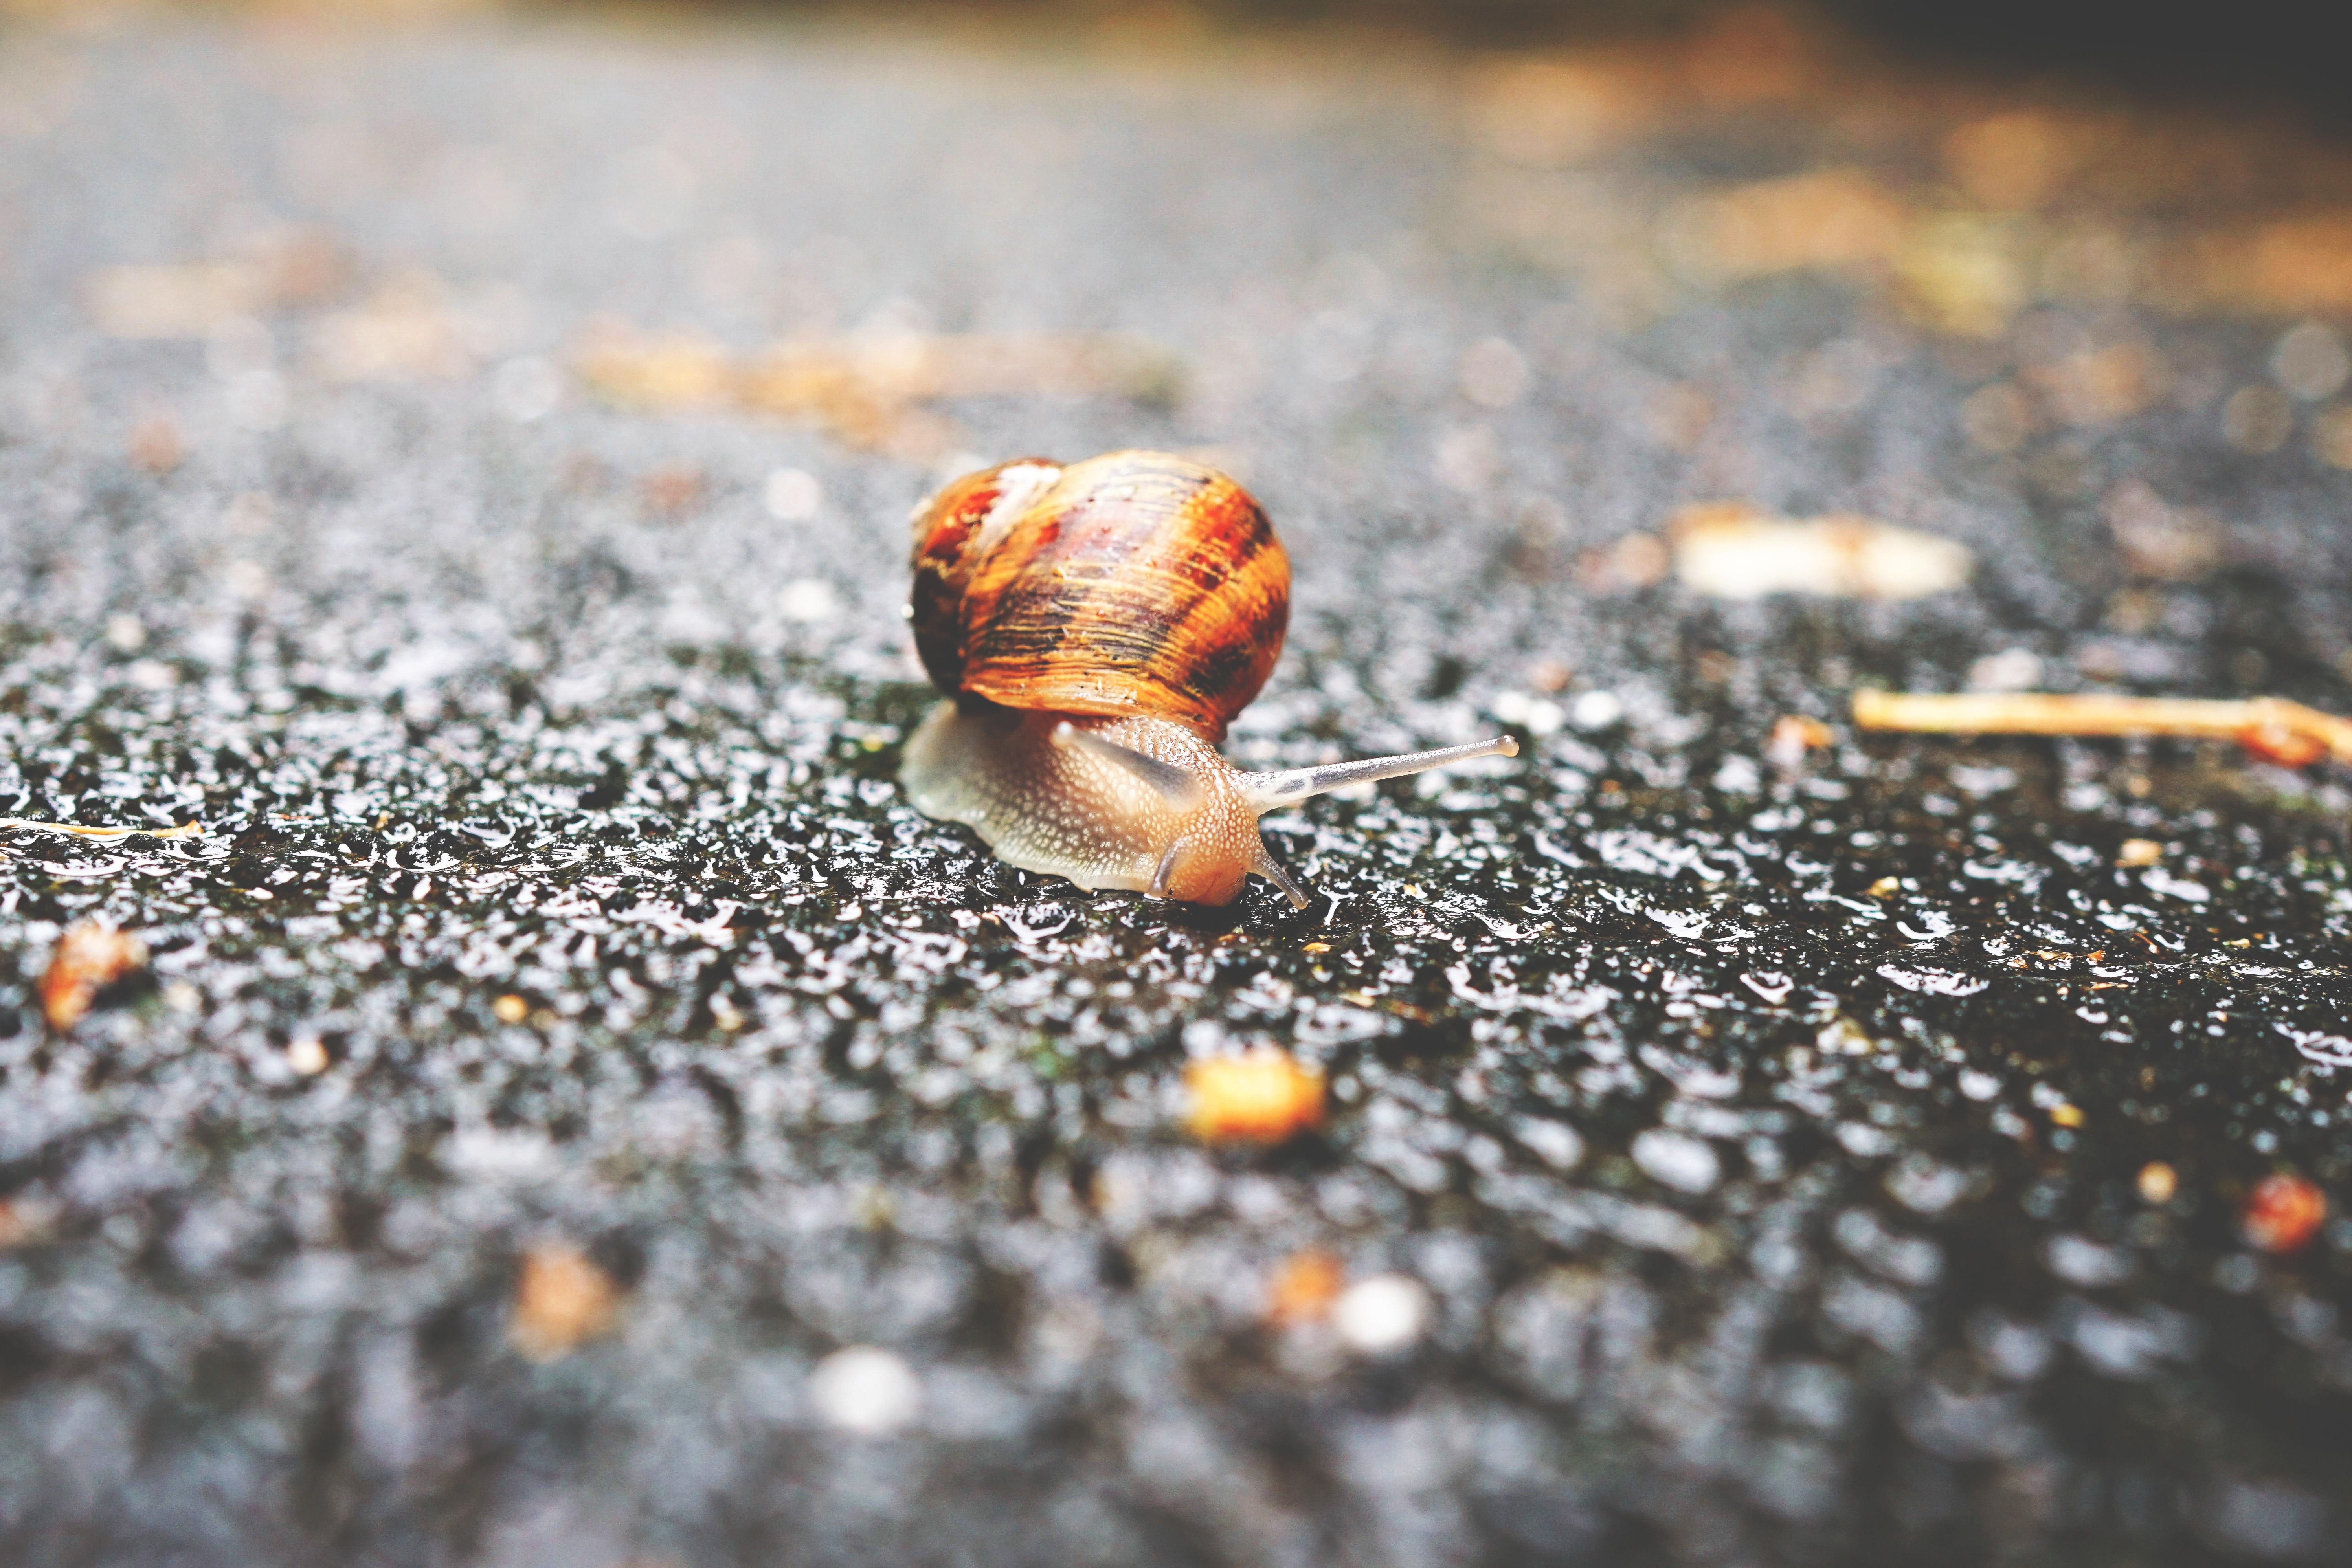
nature, sand, photography, leaf, flower, wet, animal, autumn, fauna, invertebrate, close up, mollusk, outdoors, snail, gastropod, macro photography